En Vogue

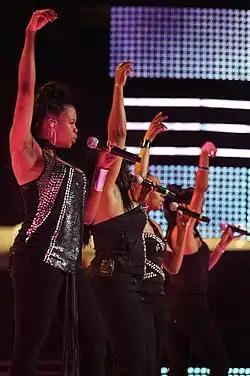
En Vogue performing during the Essence Music Festival in 2009.

With Bennett, the trio began work on their sixth album "Soul Flower". Produced by Ellis and Herron, it was made independently through their own label Funkigirl Records as well as Foster and McElory's 33rd Street Records, and distribution was handled through an outside deal with Bayside Entertainment. Released to mixed reviews from critics, who noted its mellower tone, the album failed to chart on the "Billboard" 200, but reached number 47 on the Top R&B/Hip-Hop Albums and number 15 on the Independent Albums charts. Its two singles, "Losin' My Mind" and "Ooh Boy", reached the top 40 on "Billboard"s Adult R&B Songs chart. During the latter part of 2004, En Vogue traveled three months in Europe as part of the Night of the Proms concerts series, with Jones rejoining the group to fill the place of Herron, who went on maternity leave. The Ellis/Bennett/Jones performing incarnation of the group headlined Lifetime's fifth annual "WomenRock!" alongside Blondie, Angie Stone, and several others. Performing several of their hits, co-headliner Kelly Clarkson joined them for a rendition of "Free Your Mind."